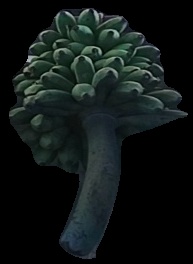
Variety: rasbale
Grade: grade2